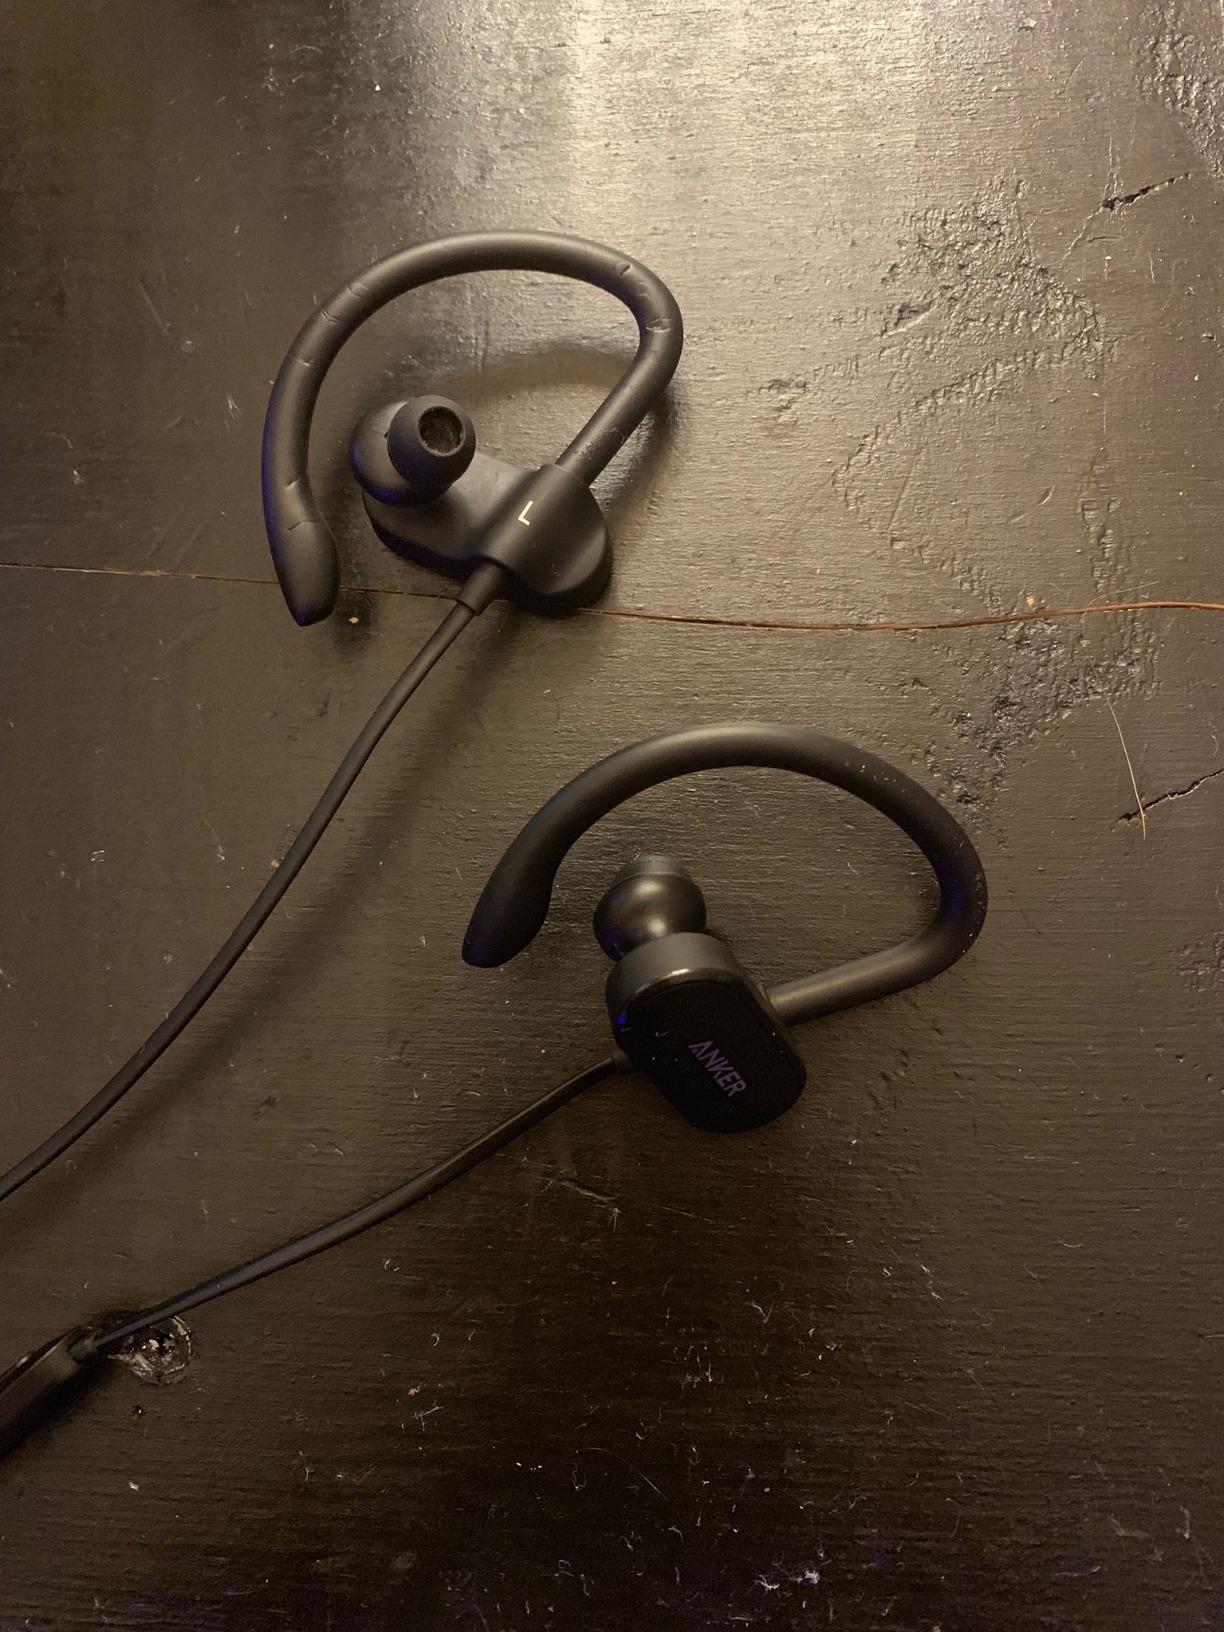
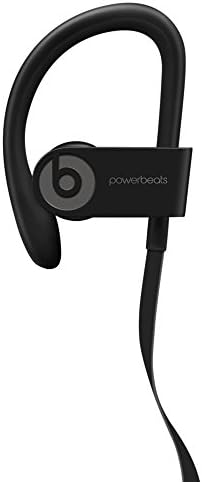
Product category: headphones
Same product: no